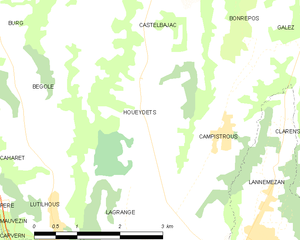
Houeydets est une commune française située dans le département des Hautes-Pyrénées, en région Occitanie.